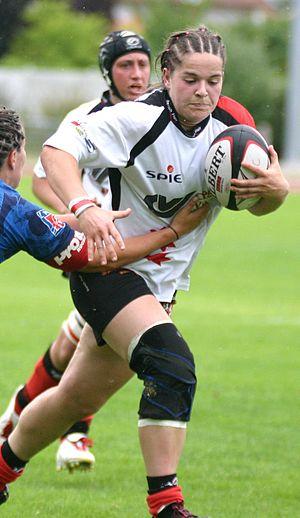
Helene Ezanno, joueuse de rugby à XV internationale française, évoluant au Stade rennais rugby
Hélène Ezanno, née le 28 août 1984, est une joueuse internationale française de rugby à XV évoluant au poste de pilier, internationale en équipe de France depuis 2011.